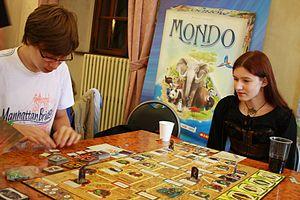
Horreur à Arkham est un jeu de société coopératif, édité en 1987 par Chaosium, traduit en français par Jeux Descartes, puis sous une version complètement différente en 2005 par Fantasy Flight Games, traduite en français par Edge Entertainment.